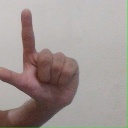
अक्षर: ल